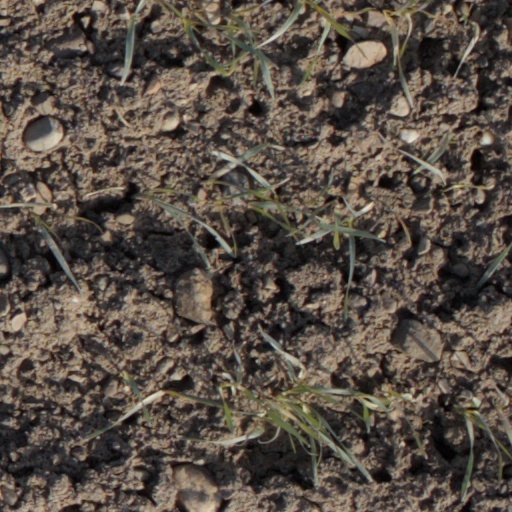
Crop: wheat